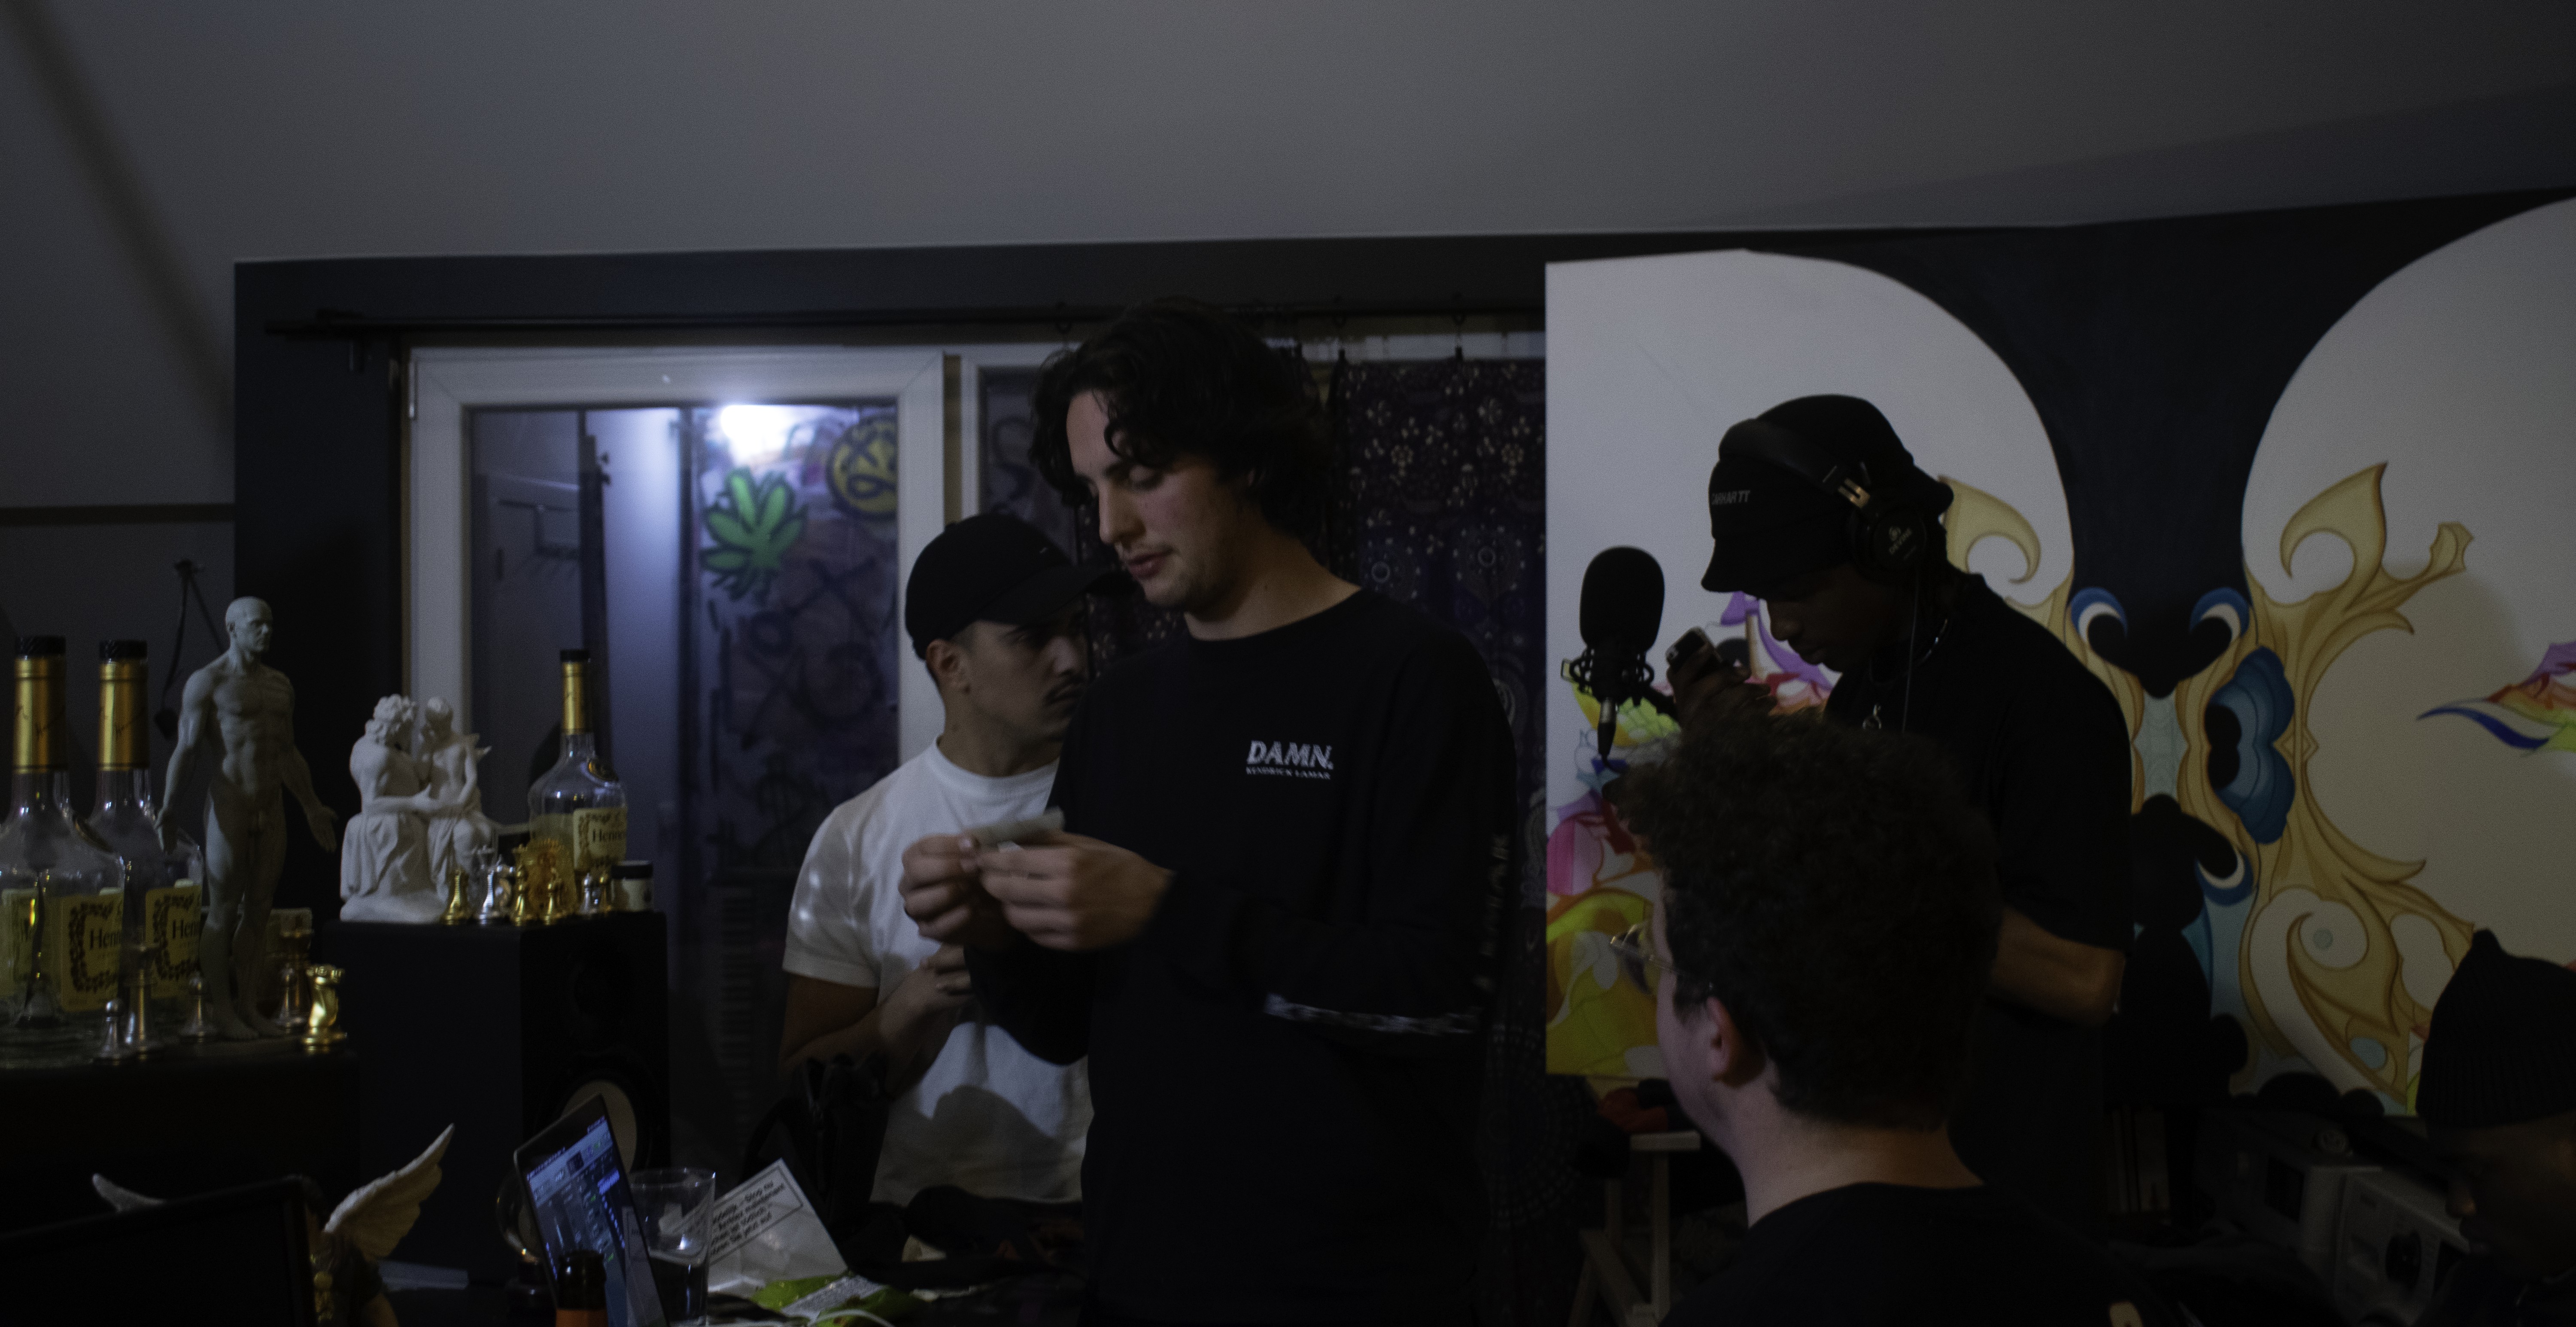
Brecht, Corbeel, illustration, art, work, photography, outside, inside, light, composition, national, nature, color, colour, design, popular, tree, france, belgium, germany, italy, brussels, Brecht Corbeel, decoration, props, concept art, photobashing, reference, blog, people, panda, fun, snapshot, youth, event, room, adaptation, night, visual arts, party, drink, t shirt, darkness, black hair, alcohol, house, world, conversation, top, crowd